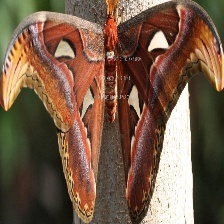
Species: ATLAS MOTH